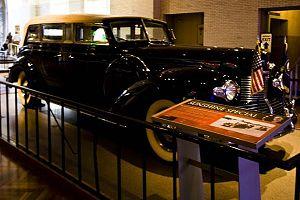
La liste des véhicules officiels du président des États-Unis énumère les véhicules officiels des chefs d'État américains.